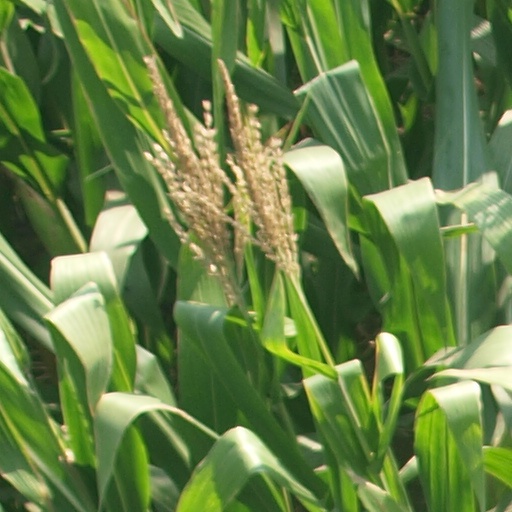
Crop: maize; corn